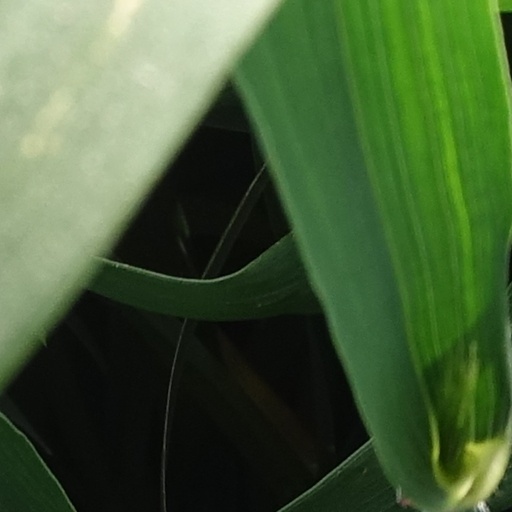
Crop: wheat